Manly, Iowa

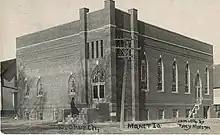
U.E. Church, Manly IA. Circa 1914

Manly (originally called Manly Junction) was laid out in 1877 at the junction of two railroads: the Rock Island and the Chicago Great Western.